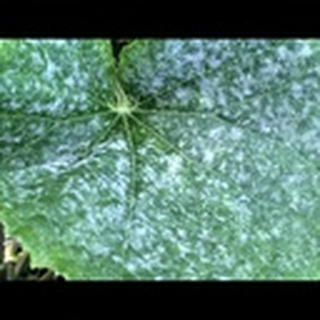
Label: cotton_powdery_mildew